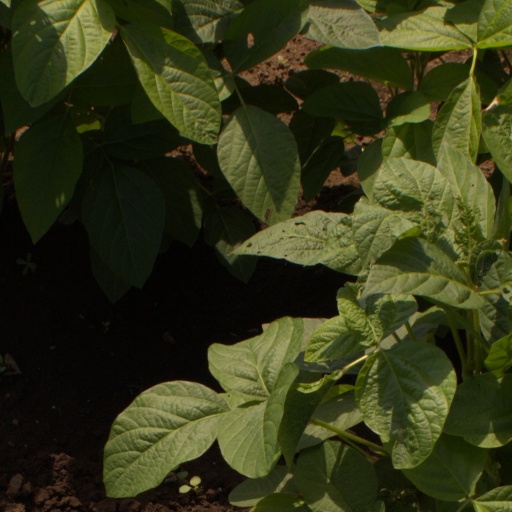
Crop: soybean